Mandragora (band)

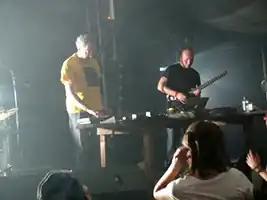
Mandragora performing in 2009

Mandragora are an English space rock/world dance music band from Brighton, England, whose formative output can be described as psychedelic rock with ethnic sounds and tribal rhythms. Formed in 1983, the band have released 5 albums of their own, and a collaborative album with Phil Thornton. They built up a loyal following on the free festival circuit of the 1980s and 1990s, and were signed to Delerium Records. In recent years Mandragora have evolved into a world music/electronic dance act featuring singers and musicians from all corners of the globe.